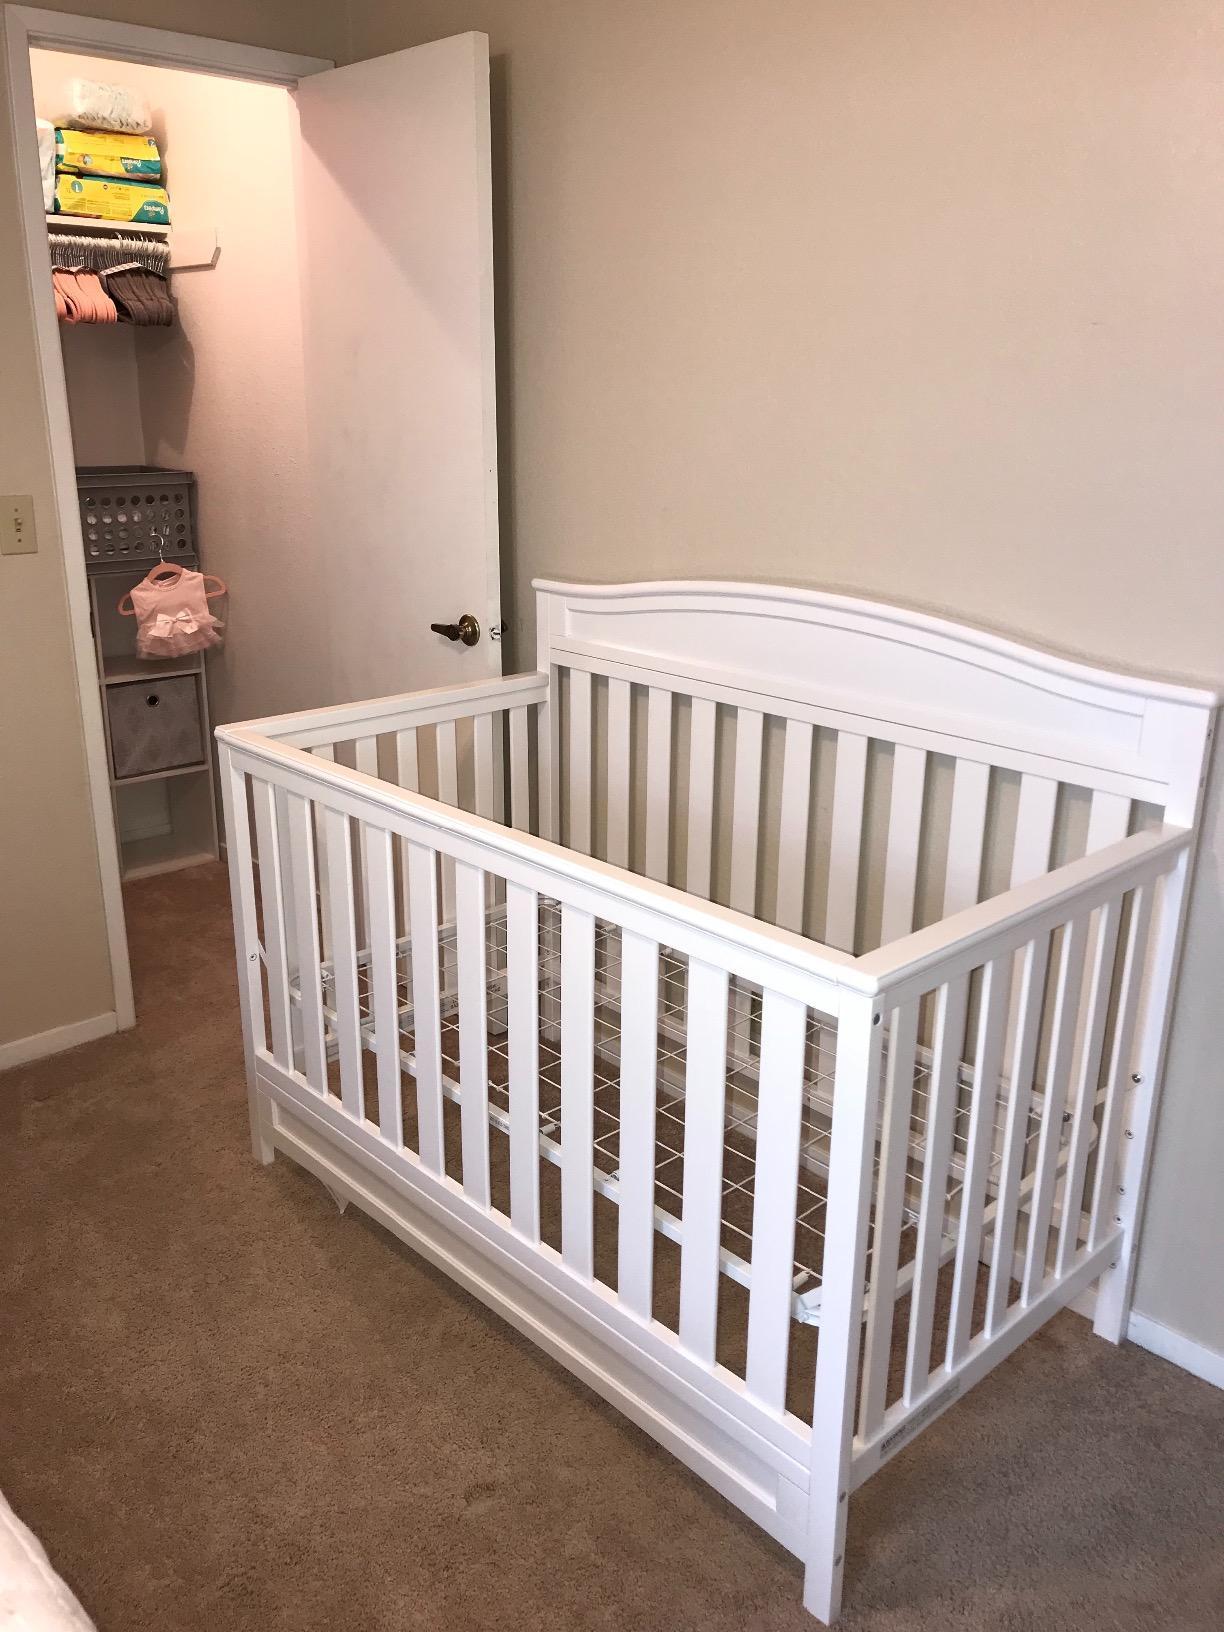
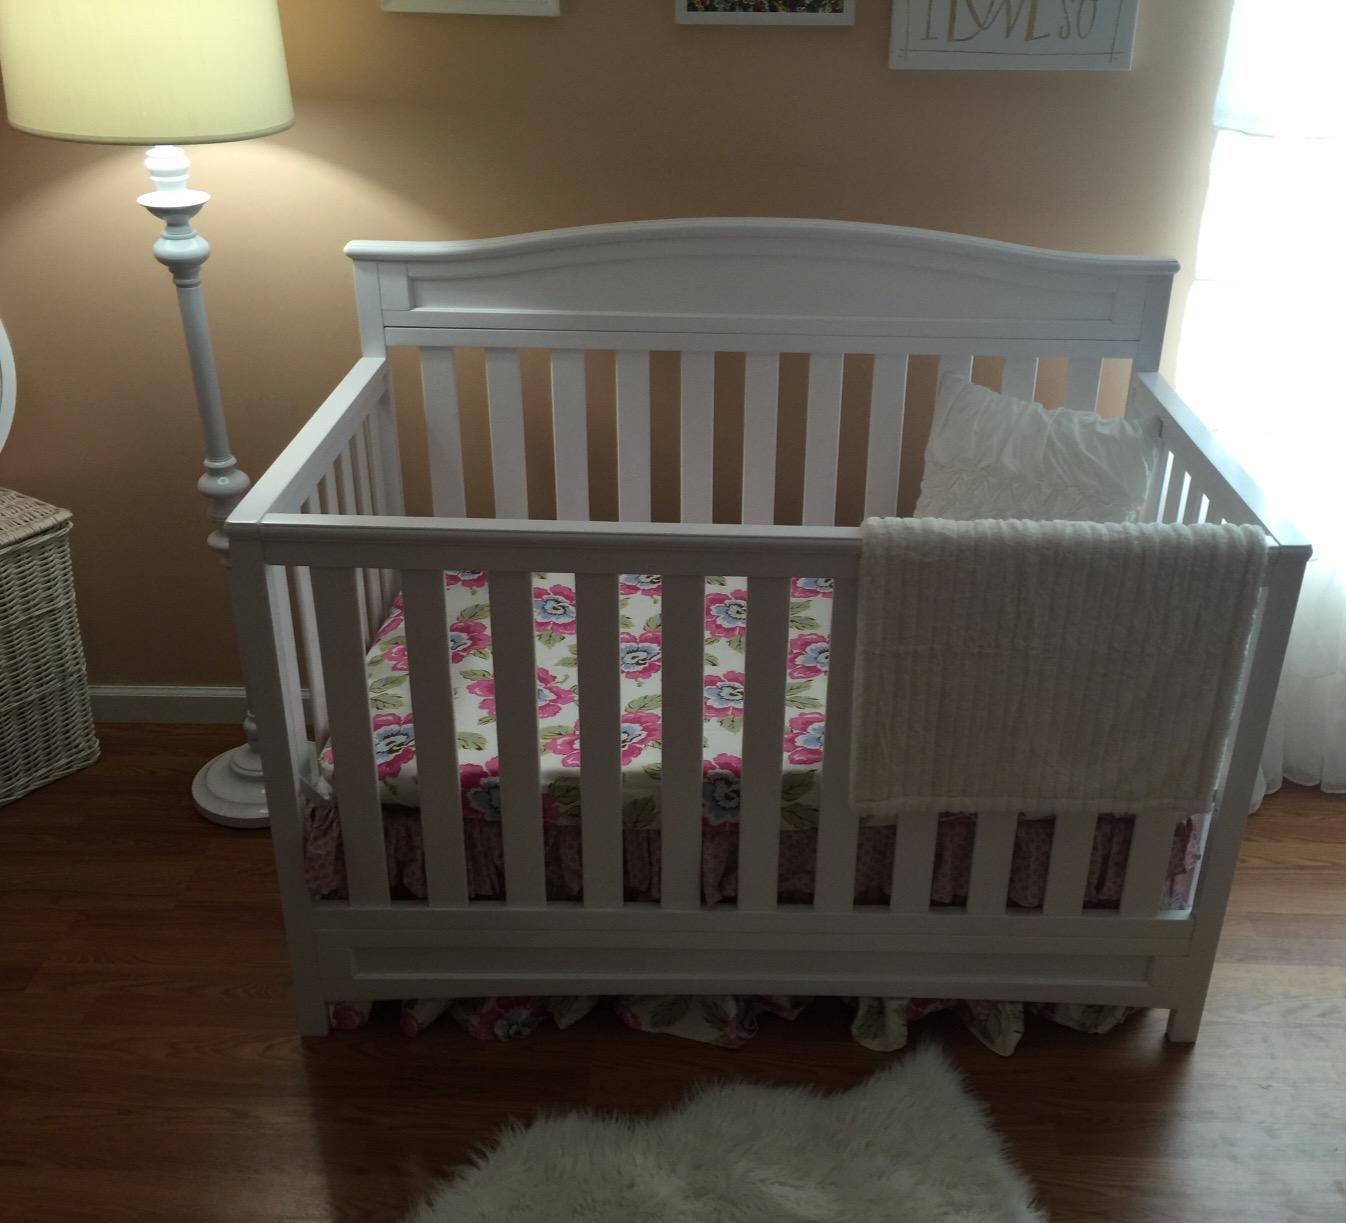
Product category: products_crib
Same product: yes